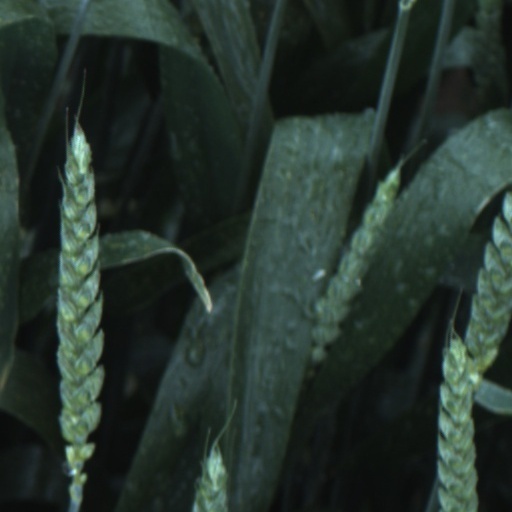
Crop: wheat